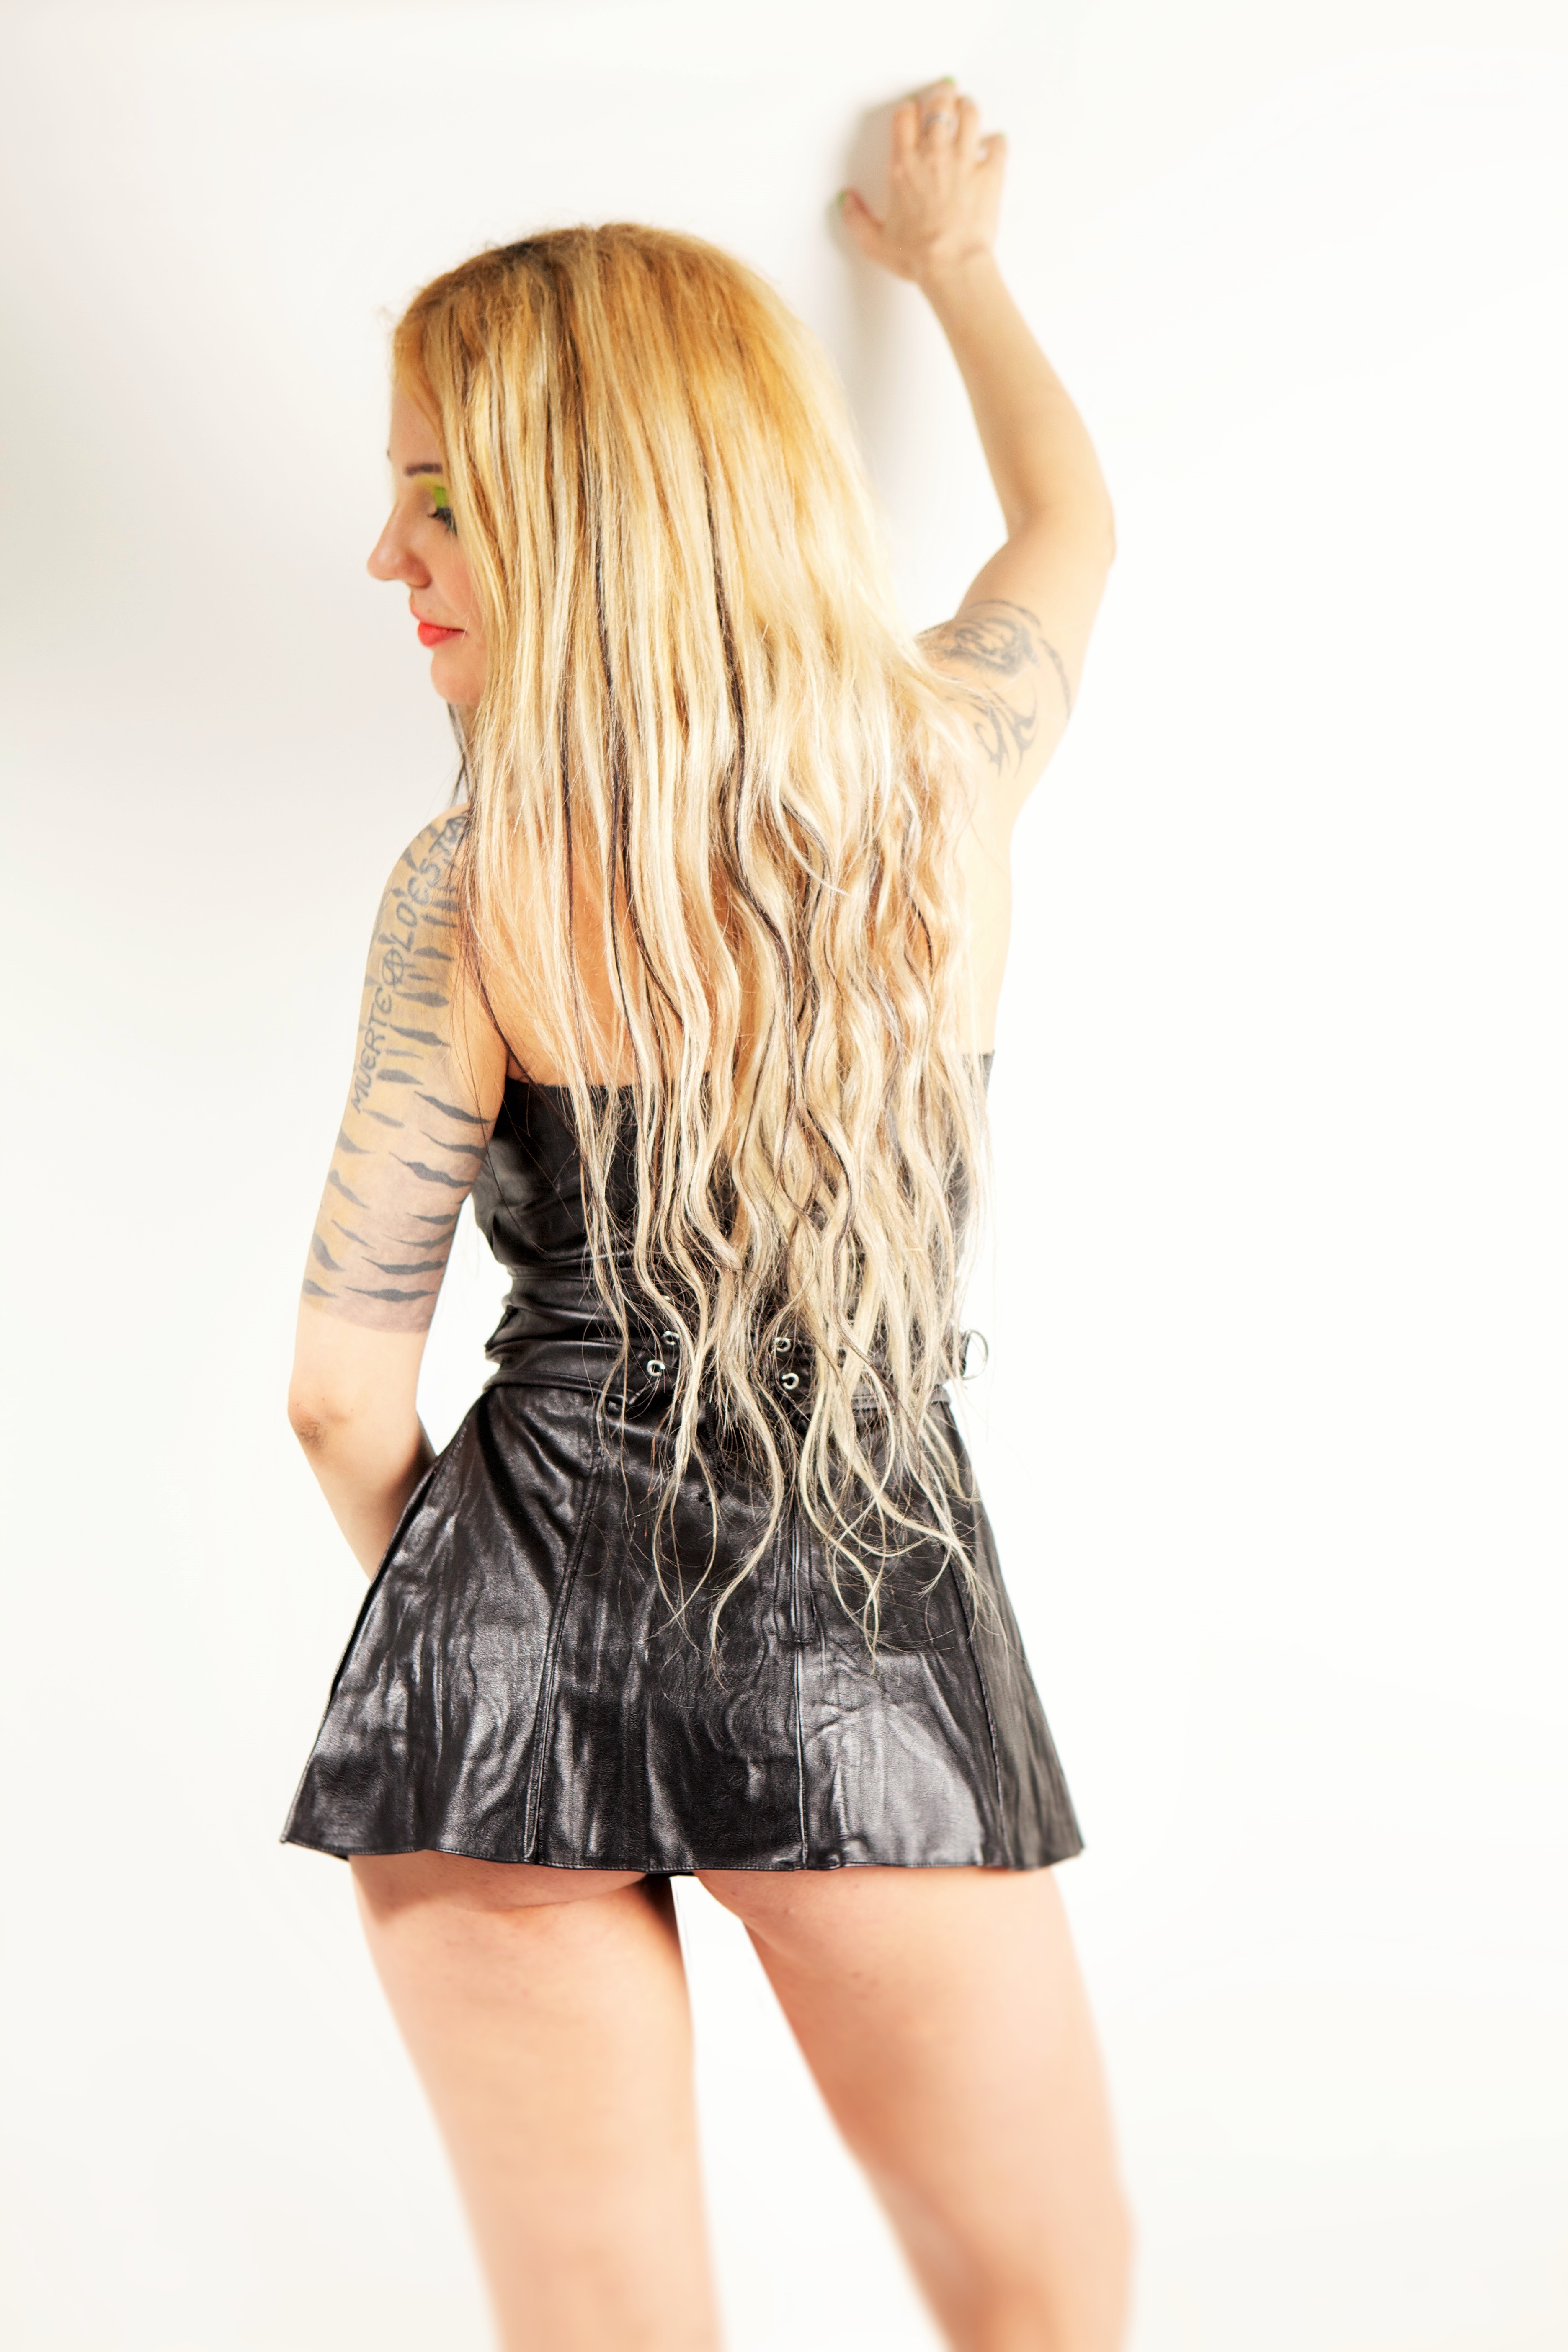
dress, short, clothing, fashion model, human hair color, shoulder, model, long hair, photo shoot, muscle, girl, neck, waist, brown hair, sleeve, joint